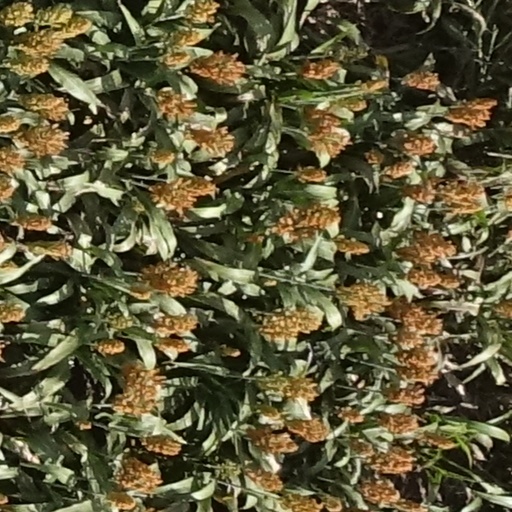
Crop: sorghum